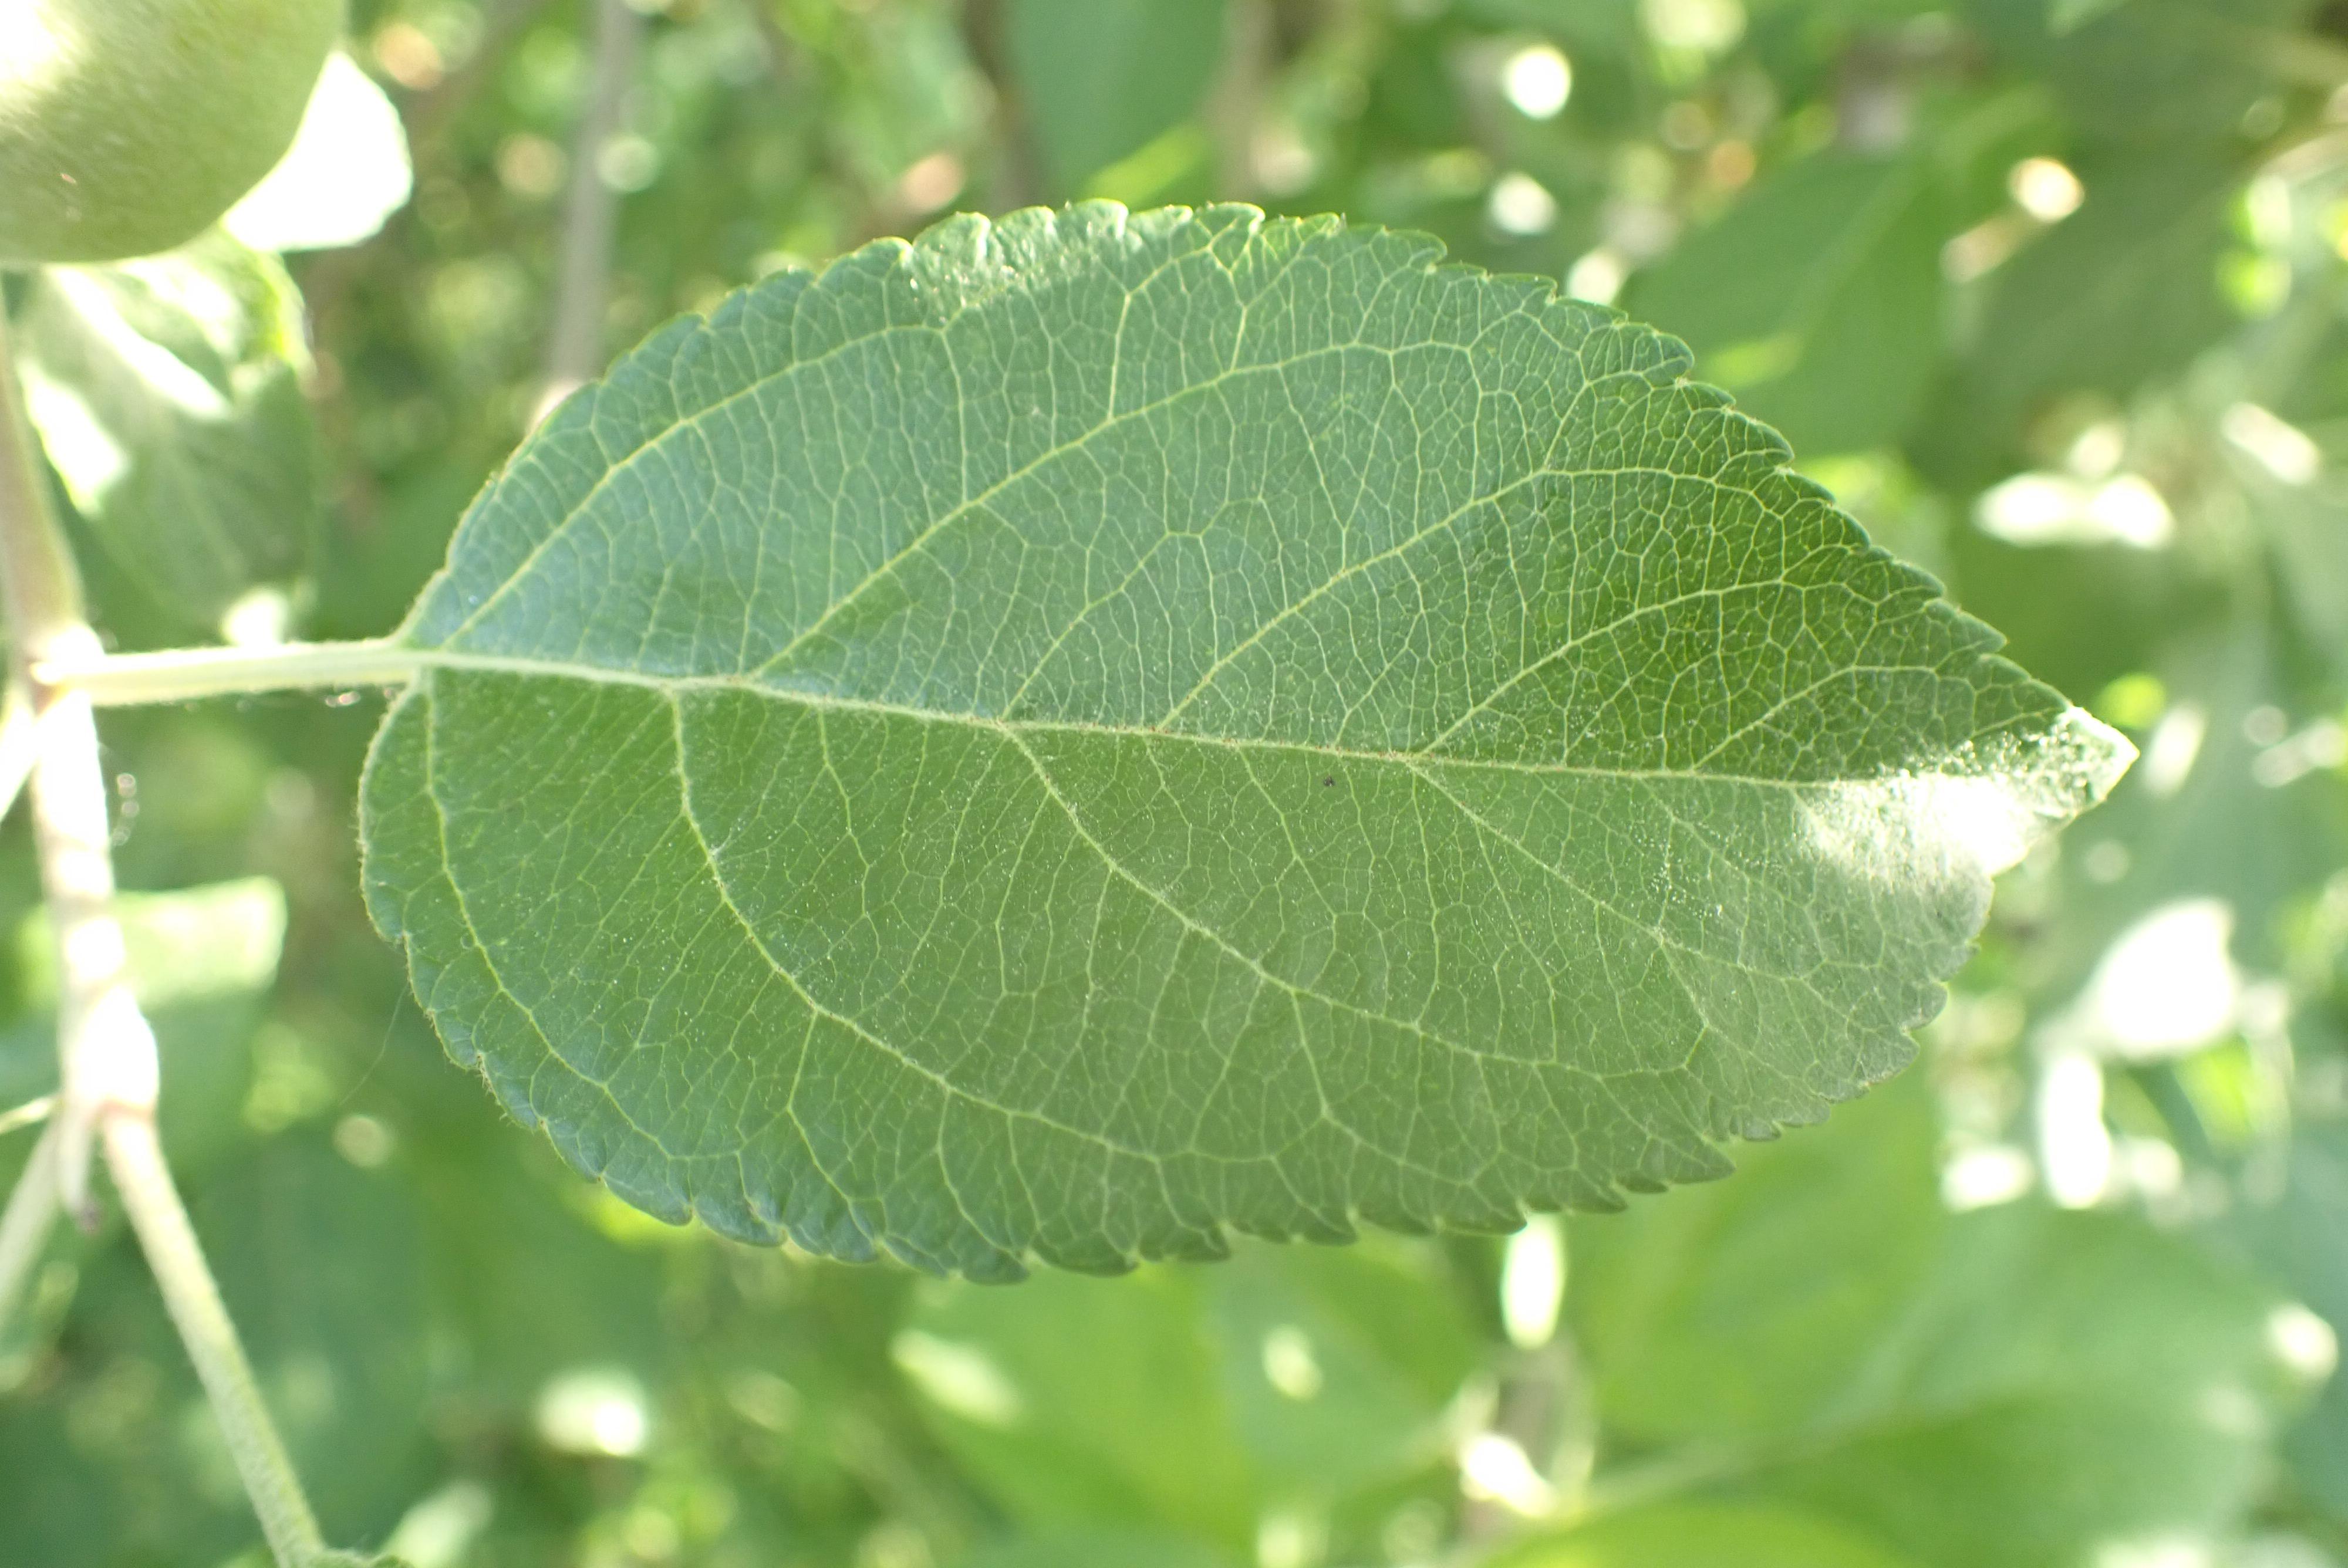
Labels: healthy